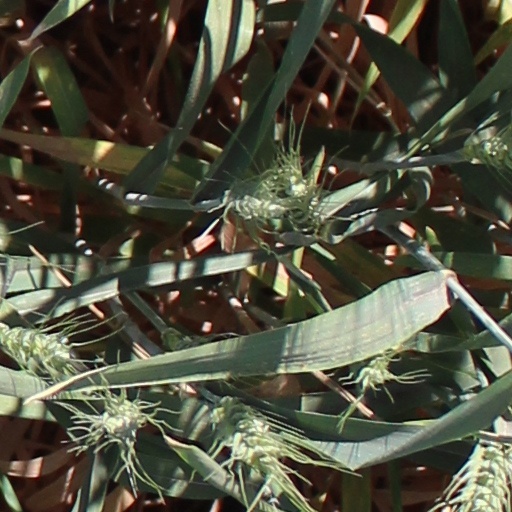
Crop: wheat